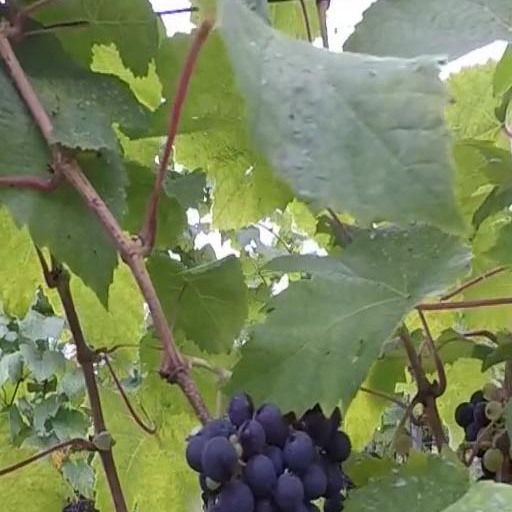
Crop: grape